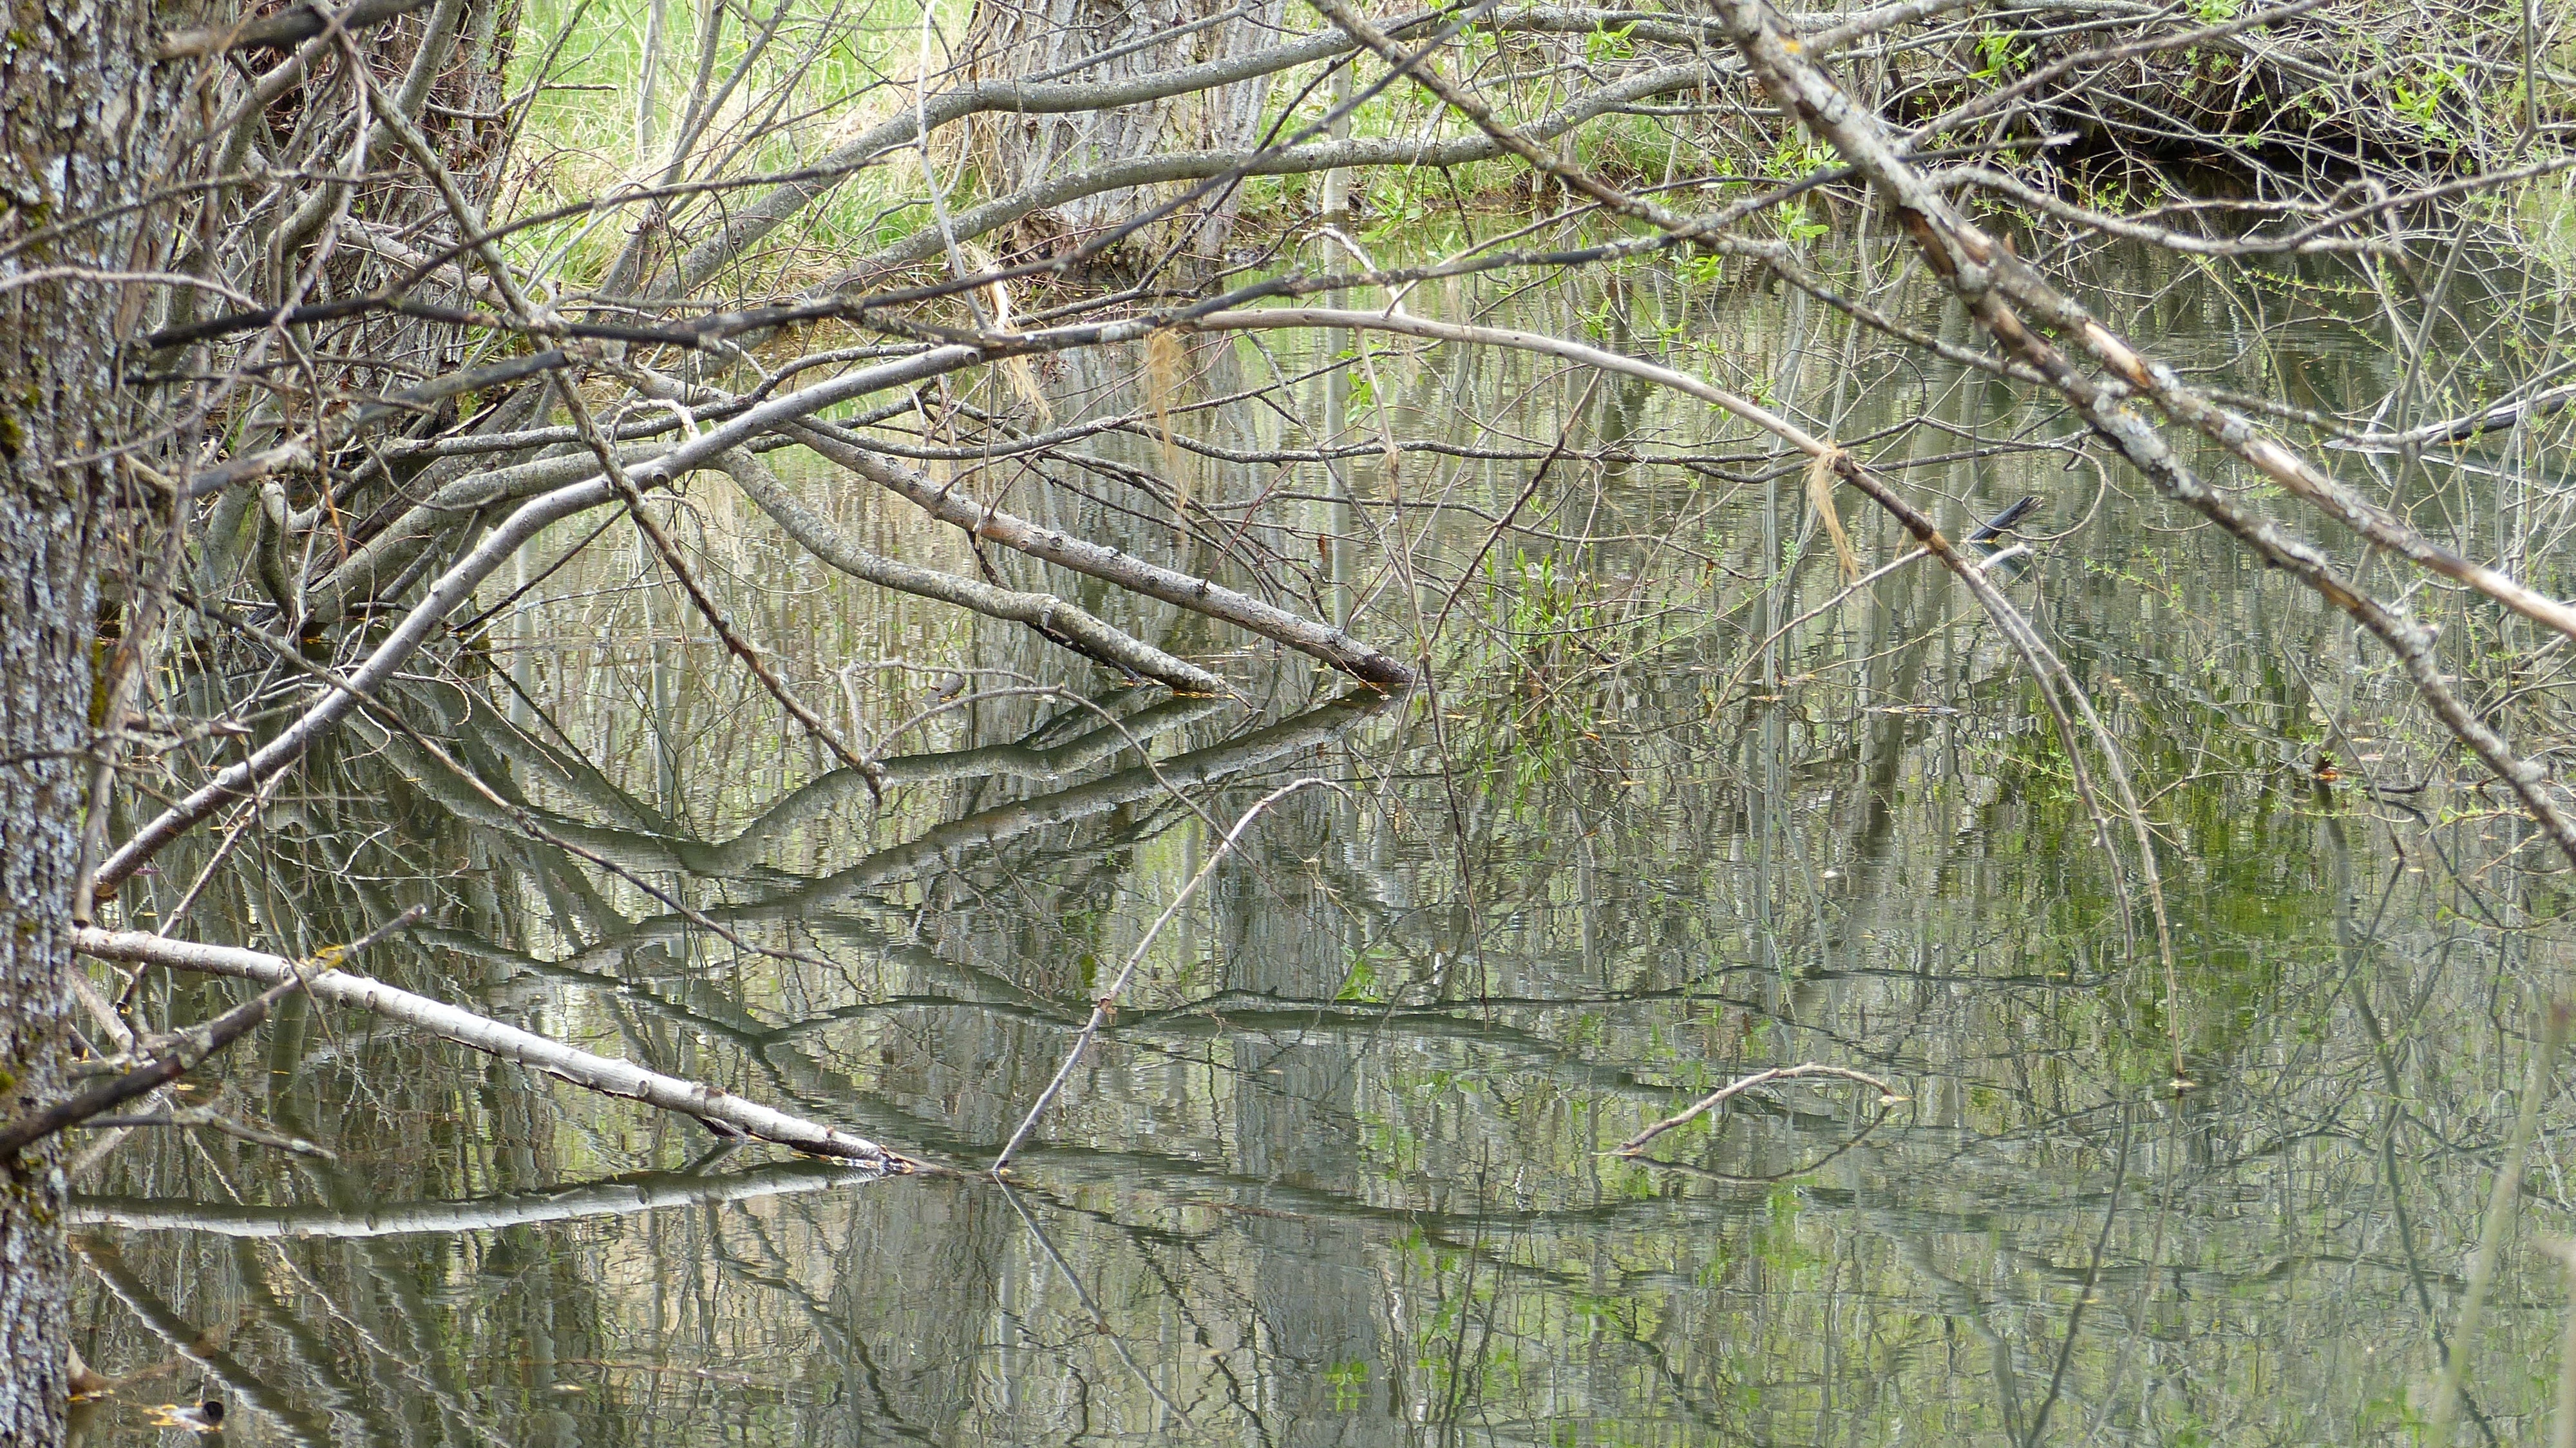
landscape, tree, water, nature, marsh, swamp, branch, pond, wildlife, fauna, branches, wetland, reflections, mare, woodland, habitat, deadwood, natural environment, woody plant